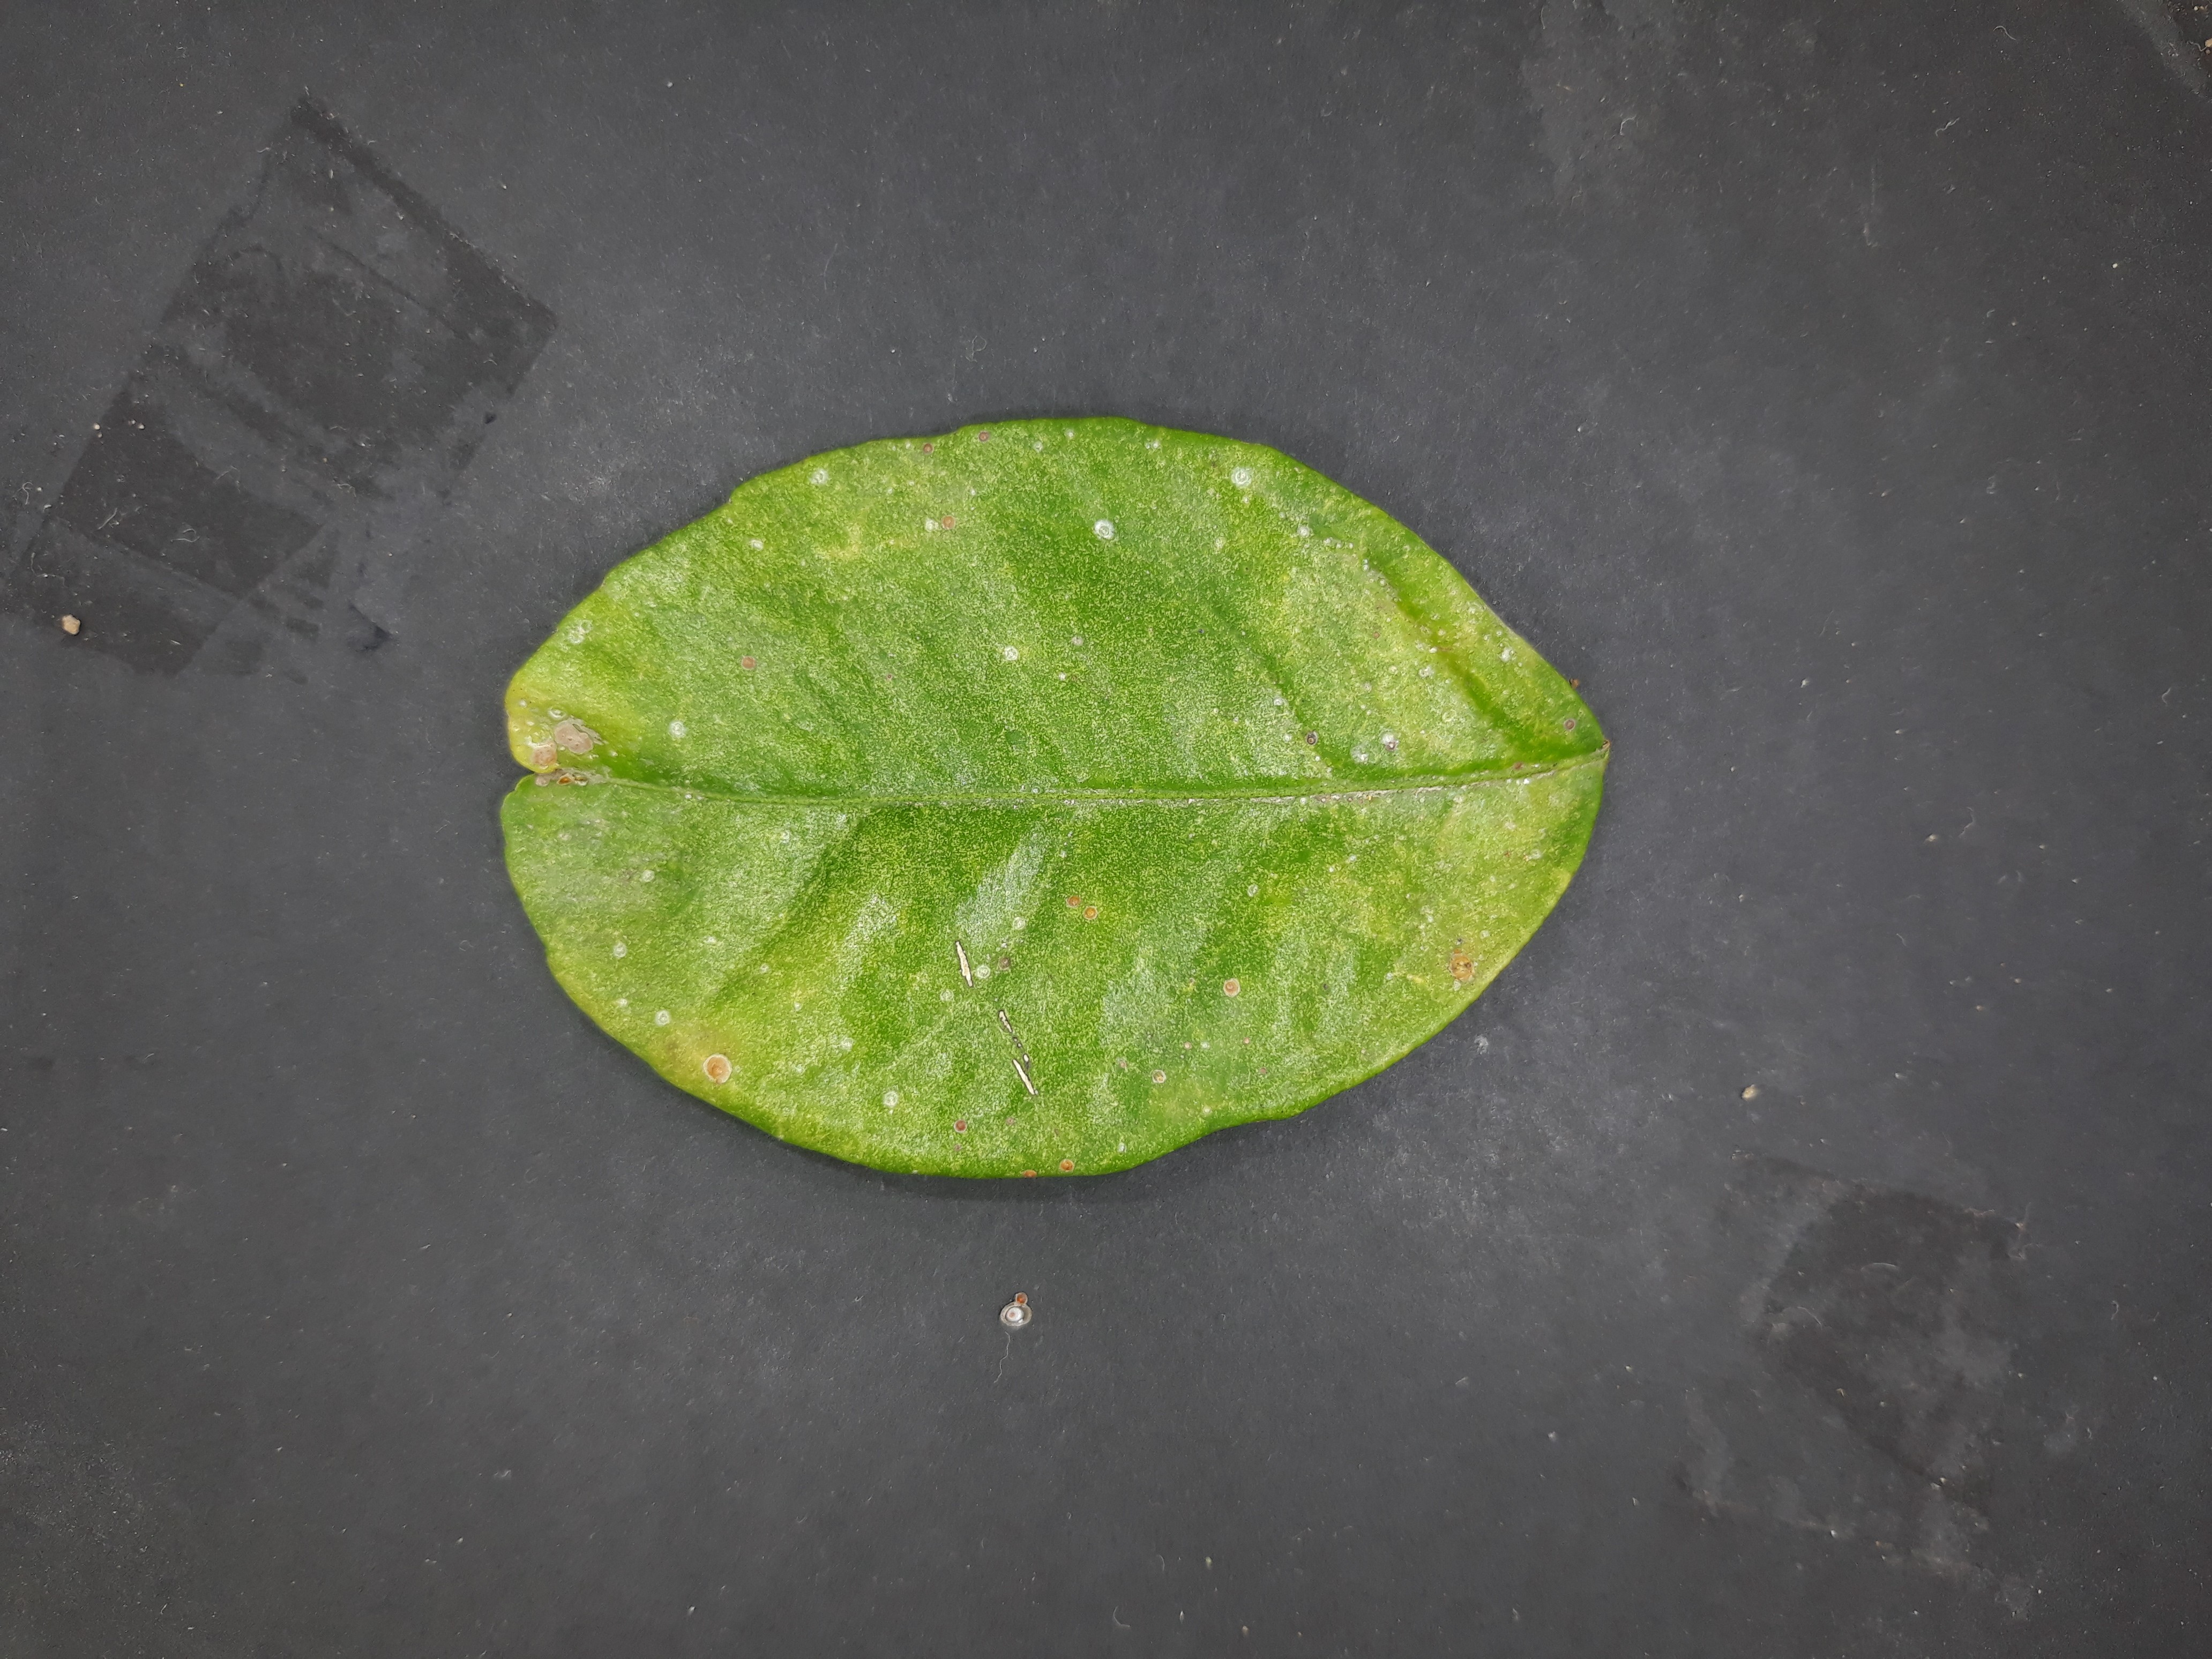
Label: Red_scale_sequelae